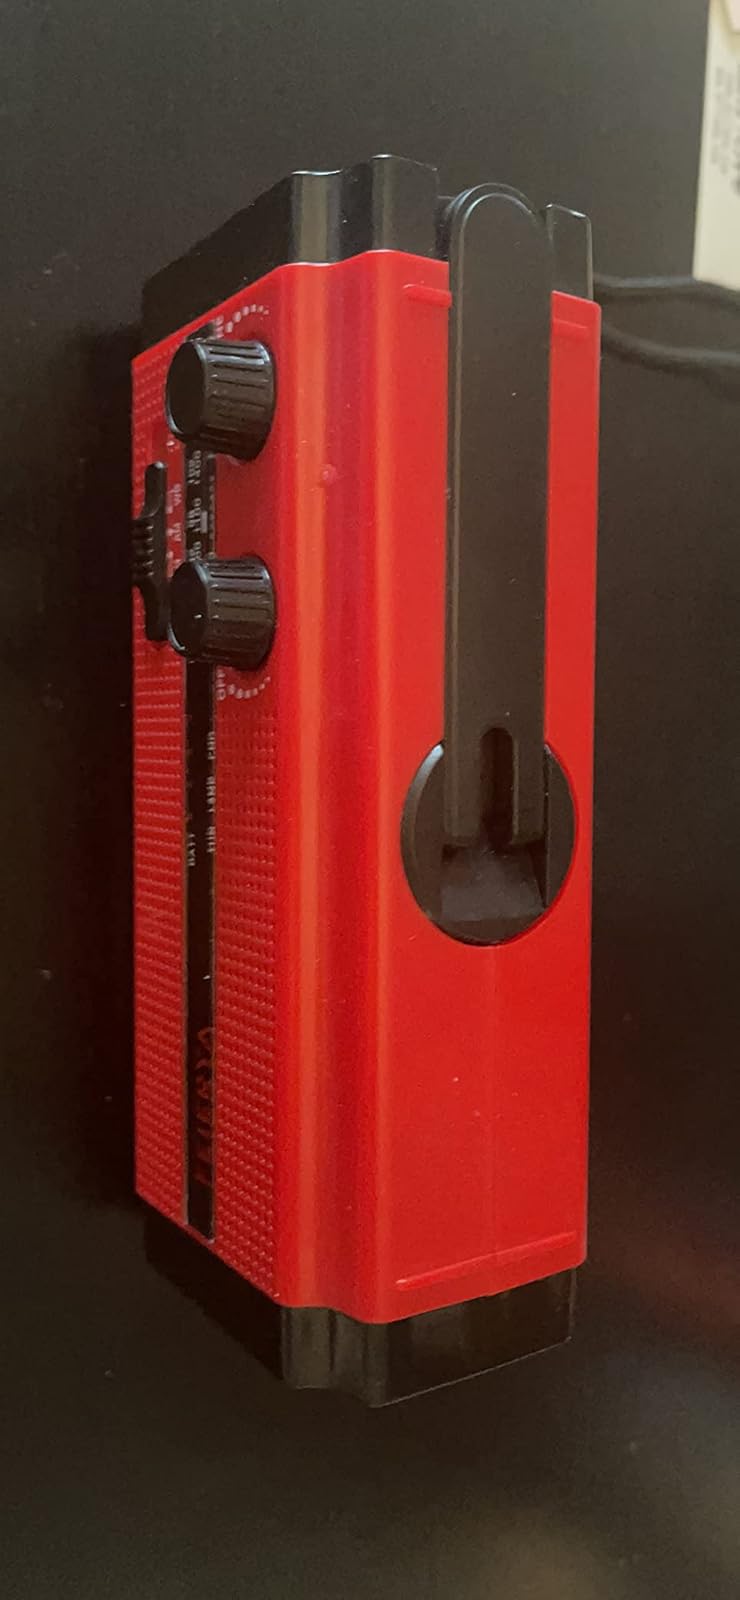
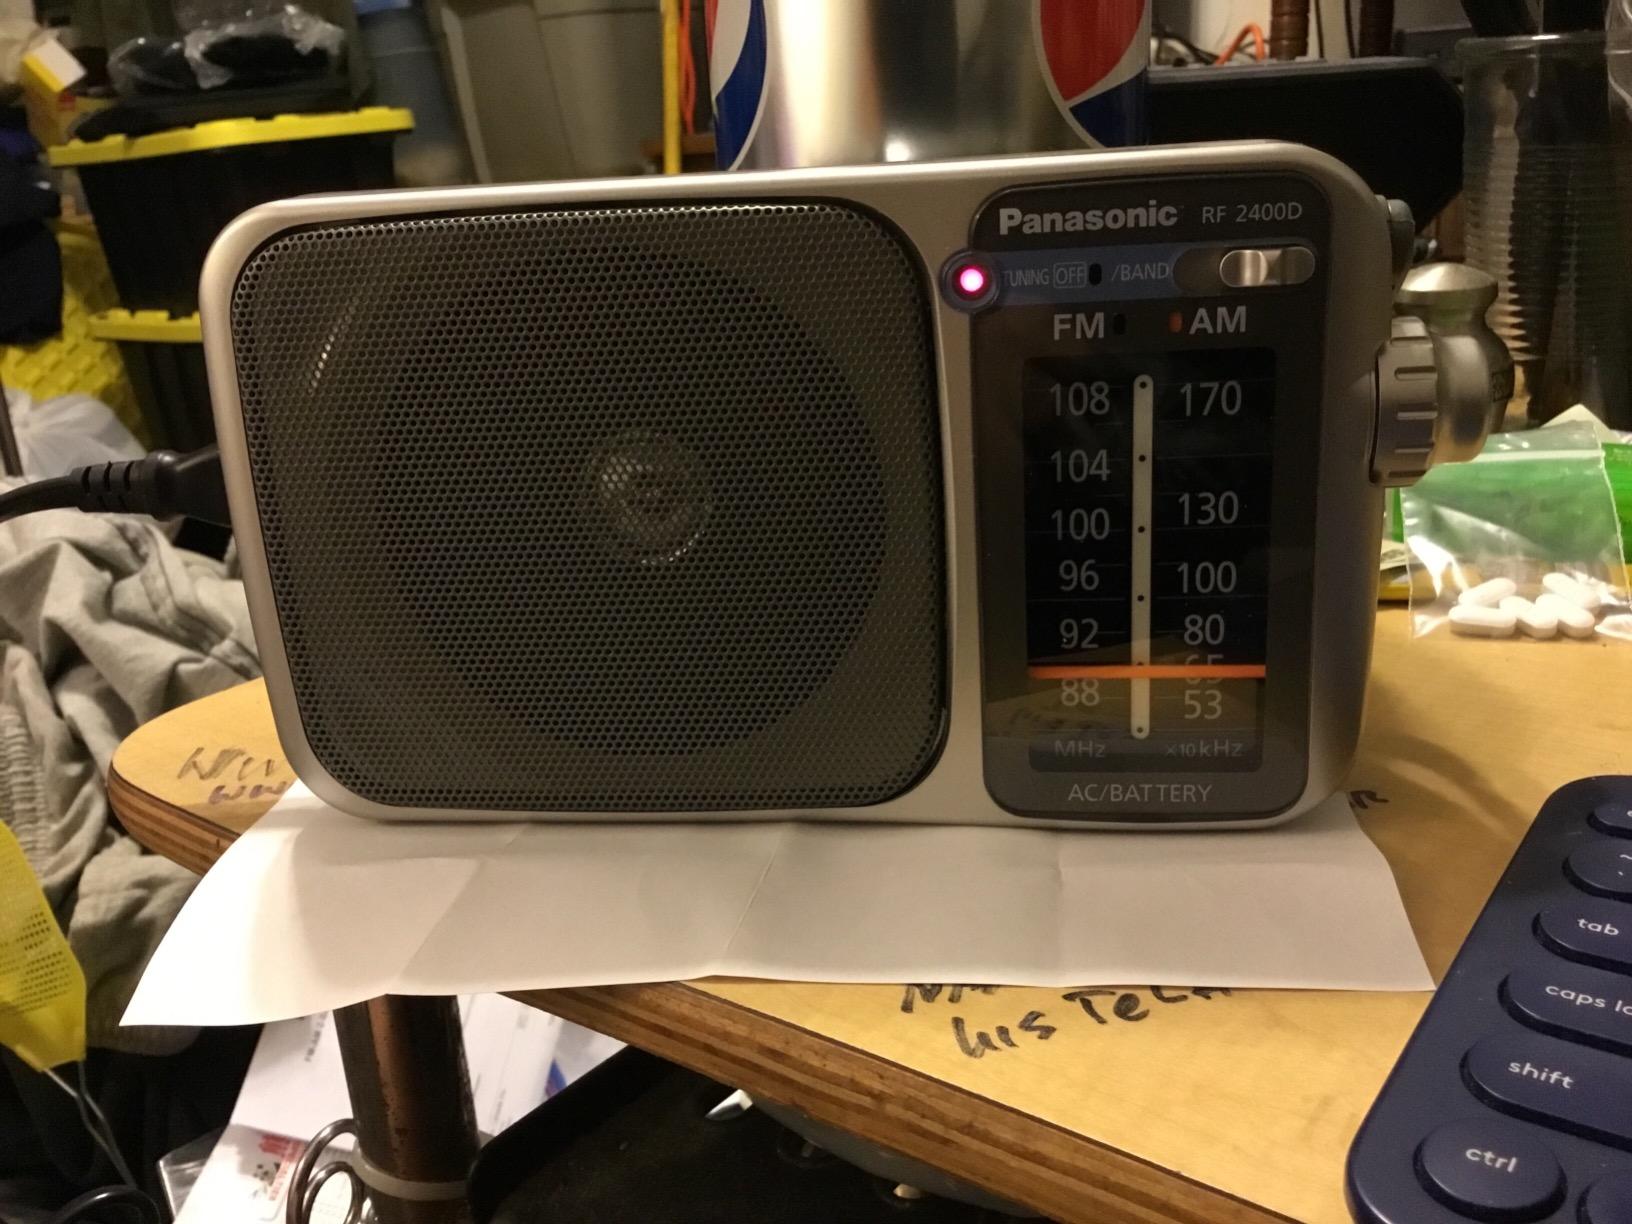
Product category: radio
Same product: no